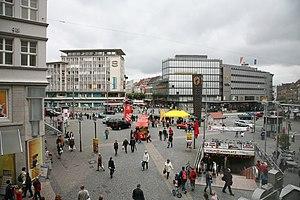
La place Jahn (Jahnplatz), à Bielefeld, en Allemagne.